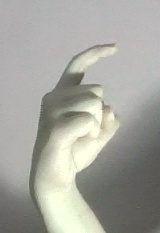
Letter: ra